Monochrom

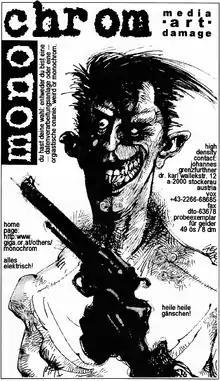
Flyer for Monochrom's publication and community activity, 1996. Drawing by Gerhard Junker, flyer design by Michael Marrak.

In the early 1990s, Johannes Grenzfurthner was an active member of several BBS message boards. He used his online connections to create a zine or alternative magazine that dealt with art, technology and subversive cultures, and was influenced by US magazines like "Mondo 2000". Grenzfurthner's motivations were to react to the emerging conservatism in cyber-cultures of the early 1990s and to combine his political background in the Austrian punk and antifa movement with discussion of new technologies and the cultures they create. Franz Ablinger joined Grenzfurthner and they became the publication's core team.
The first issue was released in 1993. Over the years the publication featured many interviews and essays, for example by Bruce Sterling, HR Giger, Richard Kadrey, Arthur Kroker, Negativland, Kathy Acker, Michael Marrak, DJ Spooky, Geert Lovink, Lars Gustafsson, Tony Serra, Friedrich Kittler, Jörg Buttgereit, Eric Drexler, Terry Pratchett, Jack Sargeant and Bob Black, in its specific experimental layout style.